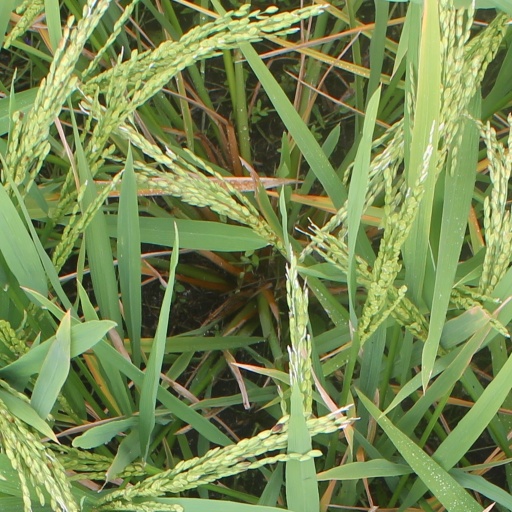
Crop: rice